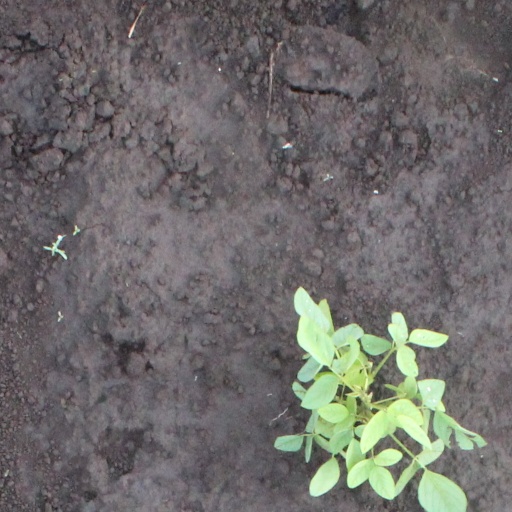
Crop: soybean